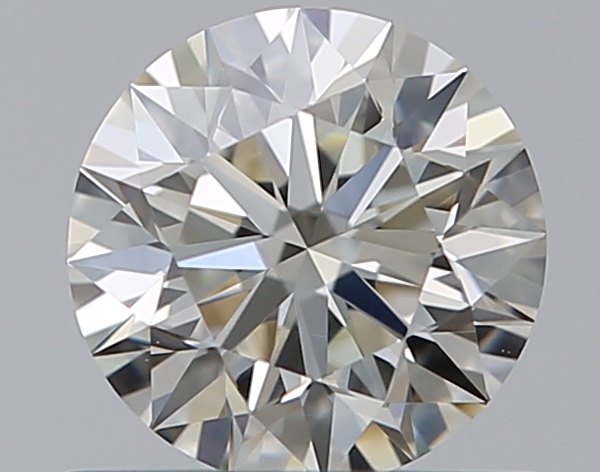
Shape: round
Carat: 0.56
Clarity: VS1
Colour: K
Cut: EX
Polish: EX
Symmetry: EX
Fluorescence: ST
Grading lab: GIA
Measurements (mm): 5.26 x 5.28 x 3.3